François Pachet

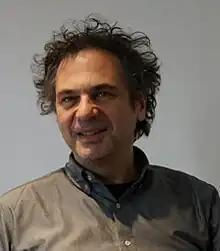
François Pachet

François Pachet (born 10 January 1964) is a French scientist, composer and director of the Spotify Creator Technology Research Lab. Before joining Spotify he led Sony Computer Science Laboratory in Paris. He is one of the pioneers of computer music closely linked to artificial intelligence, especially in the field of machine improvisation and style modelling. He has been elected ECCAI Fellow in 2014.